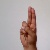
The image shows a hand gesture representing the letter 'U' in Indian Sign Language.